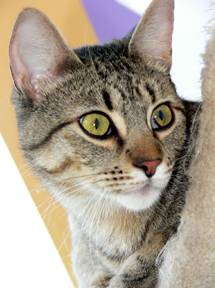
Label: cat